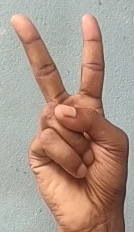
ASL sign: 2